Iyo-Wake Station

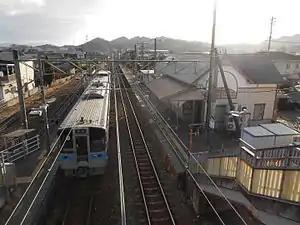
Iyo-Wake Station in 2014. The train has stopped at platform 2, Note the sidings to the left.

is a passenger railway station located in the city of Matsuyama, Ehime Prefecture, Japan. It is operated by JR Shikoku and has the station number "Y53".